The Orckestra

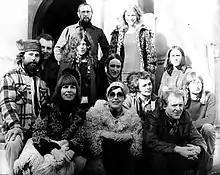

The Orckestra were a 12-piece English avant-garde jazz and avant-rock ensemble formed in March 1977 with the merger of avant-rock group Henry Cow, the Mike Westbrook Brass Band and folk singer Frankie Armstrong. They gave two performances in London in March and June 1977, and then embarked on two tours of Europe between September 1977 and May 1978, where they performed in Italy, France and Sweden.